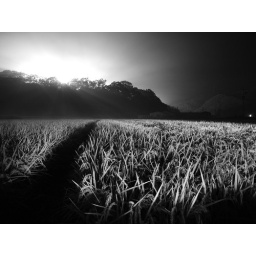
flash on the black hill light my path in the crop field.